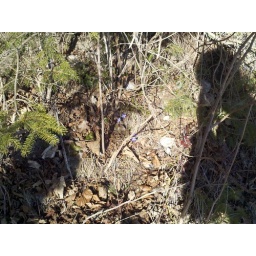
taken by Mason, flowers on the mountain in winter.